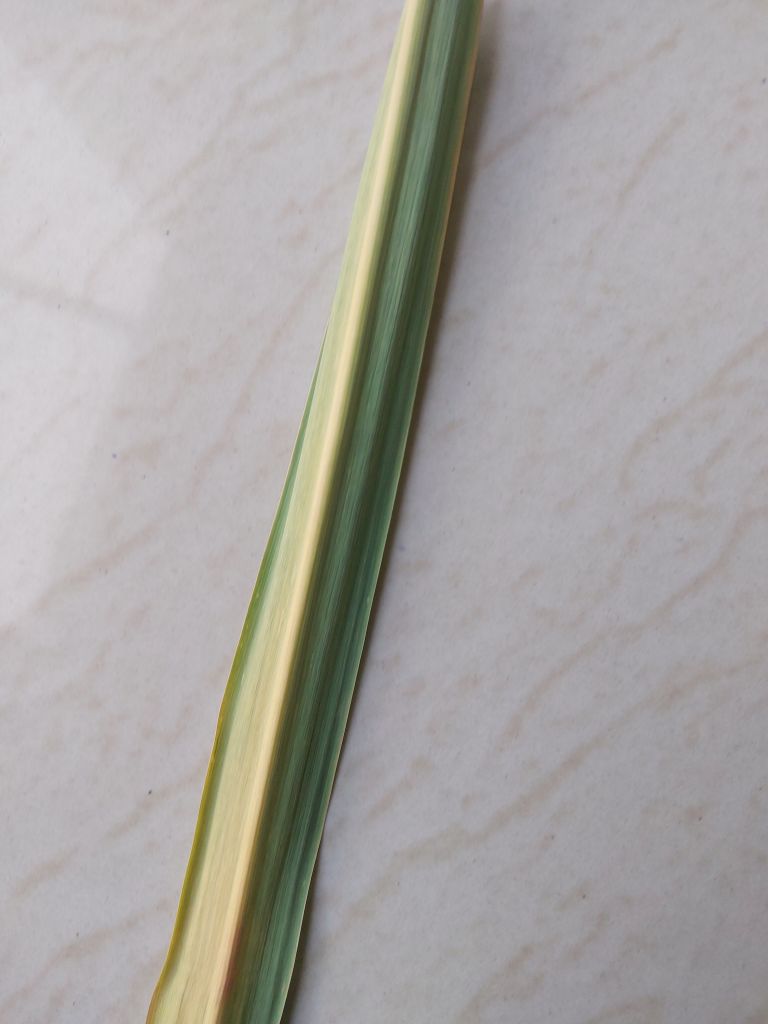
Label: Yellow Leaf